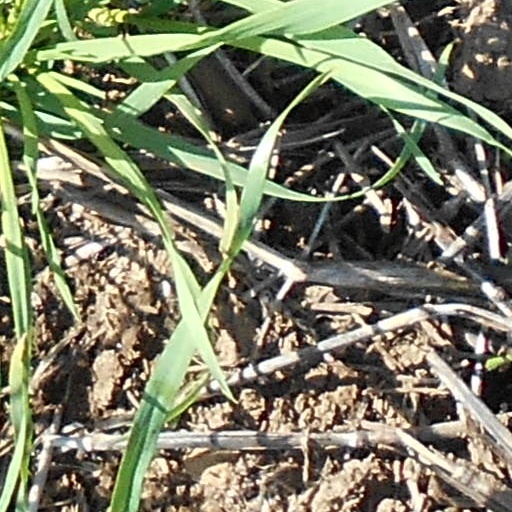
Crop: wheat